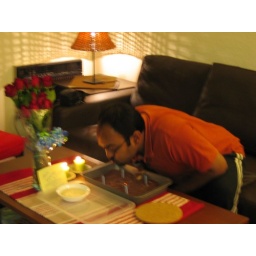
Blowing the candles on home-made cake biscotti. Payesher bati in front.